Golden eagle

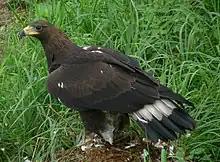
Subadult, showing white in tail and dark neck

The golden eagle is a very large raptor, in length. Its wings are broad and the wingspan is . The wingspan of golden eagles is the fifth largest among living eagle species. Females are larger than males, with a bigger difference in larger subspecies. Females of the large Himalayan golden eagles are about 37% heavier than males and have nearly 9% longer wings, whereas in the smaller Japanese golden eagles, females are only 26% heavier with around 6% longer wings. In the largest subspecies ("A. c. daphanea"), males and females weigh typically , respectively. In the smallest subspecies, "A. c. japonica", males weigh and females . In the species overall, males average around and females around . The maximum size of golden eagles is debated. Large subspecies are the heaviest representatives of the genus "Aquila" and this species is on average the seventh-heaviest living eagle species. The golden eagle is the second heaviest breeding eagle in North America, Europe and Africa and the fourth heaviest in Asia. For some time, the largest known mass authenticated for a wild female was the specimen from the "A. c. chrysaetos" subspecies which weighed around and spanned across the wings. American golden eagles are typically somewhat smaller than the large Eurasian species, but a massive female that was banded and released in 2006 around Wyoming's Bridger-Teton National Forest became the heaviest wild golden eagle on record, at . Captive birds have been measured with a wingspan of and a mass of , though this mass was for an eagle bred for falconry, which tend to be unnaturally heavy.